Schmitt-Presser Museum

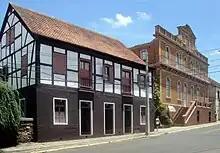
Schmitt-Presser Museum

Schmitt-Presser Museum (Portuguese: "Museu Comunitário Casa Schmitt-Presser") is a historical museum in the Hamburgo Velho district of Novo Hamburgo, Brazil. It was originally constructed as a mansion in the first half of the nineteenth century by Johann Peter Schmitt, a German immigrant. It is one of the oldest examples of German architecture in Rio Grande do Sul state. In 1974, the artist decided to take the first step of preserving the house and in 1981, was declared a public utility by the city and listed by IPHAN, four years later. In 1992, the building was opened to the public as House Community Museum, Schmitt-Presser.